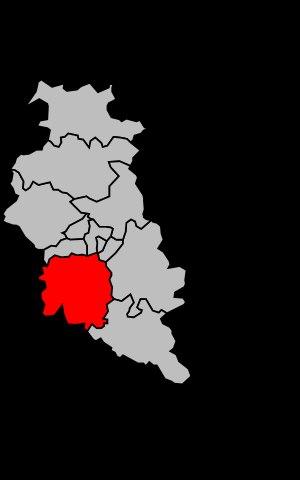
Le canton d'Ancerville est un canton français situé dans le département de la Meuse et la région Grand Est.